Dancing in September

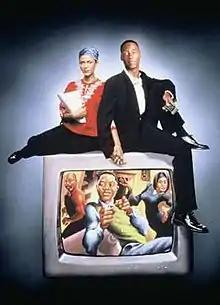

Dancing in September is an American romantic comedy-drama television film written and directed by Reggie Rock Bythewood. It stars Nicole Ari Parker and Isaiah Washington, alongside Vicellous Reon Shannon, Malinda Williams, Jay Underwood, Michael Cavanaugh, Mel Jackson, and Jenifer Lewis. It follows a struggling African-American television writer who gets her sitcom picked up by the neophyte WPX network through an executive producer hired specifically to develop shows aimed at the black market.